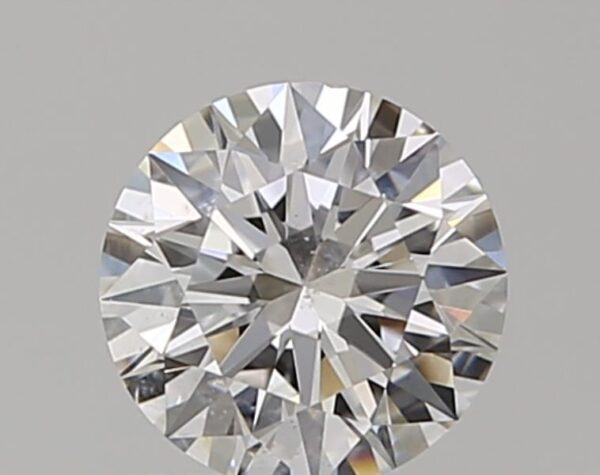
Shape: round
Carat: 0.6
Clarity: SI2
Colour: E
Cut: EX
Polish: EX
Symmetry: EX
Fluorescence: N
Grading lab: GIA
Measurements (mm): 5.46 x 5.48 x 3.34